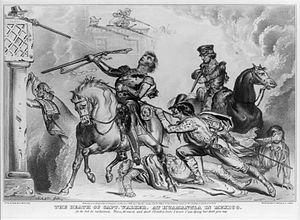
La bataille de Huamantla se déroule le 9 octobre 1847 durant la guerre américano-mexicaine, à Huamantla entre les troupes mexicaines dirigées par le général Santa Anna et celles du général Joseph Lane envoyées pour renforcer les troupes américaines de Puebla assiégées par les Mexicains. La victoire des troupes américaines lors de cette bataille permit de lever le siège de Puebla.